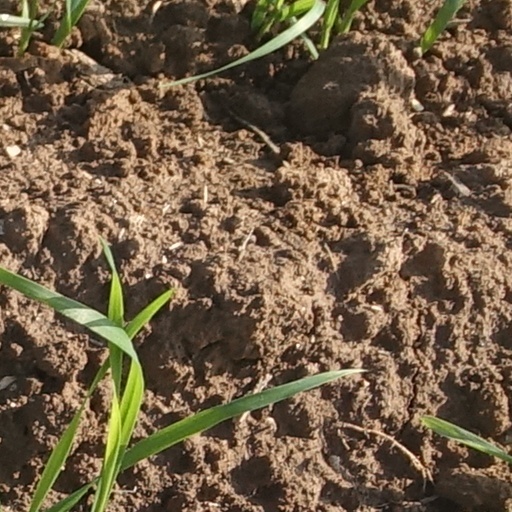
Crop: wheat